Transport in Cornwall

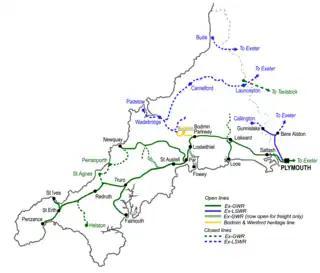
The extent of the former railway network in Cornwall

In prehistoric times there were trackways across mid-Cornwall, trade routes between Ireland and Brittany. These arose because of the need to avoid the sea passage round Land's End. From Hayle on the north coast the track crossed to Mount's Bay; from the Camel estuary there were several routes. These went to Fowey, somewhere near Pentewan and to the River Fal. The east-west route was diverted northwards because of the obstacle of Bodmin Moor. From Mount's Bay it crossed the Carnmenellis and Hensbarrow moorlands and probably passed to the northwest of Bodmin Moor to connect with a route into the rest of Britain near Kilkhampton. It is likely that primitive main roads were in existence by the beginning of the 14th century. In medieval times a road known as the Royal Cornish Way began with a crossing of the River Tamar by Polston Bridge near Launceston. This bridge was probably built soon after the Norman conquerors had established a castle at Launceston. The medieval road then went by Downhead and Davidstow through Camelford (established as a borough in 1259) to the ford across the River Camel at Wade (Wadebridge) where a weekly market and two annual fairs were established in 1312. It then continued through St Columb Major and Mitchell to Truro. Another medieval way into Cornwall was by the Cremyll ferry from Plymouth and then by Millbrook and Crafthole to Looe where Looe bridge had been built in 1411-36.